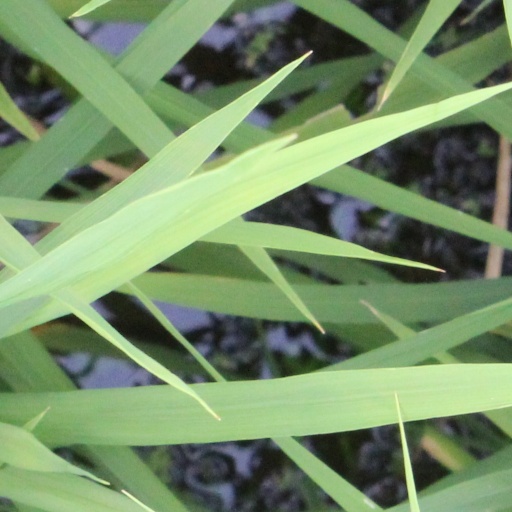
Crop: rice